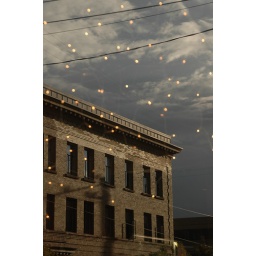
Reflexion of a building in Chinese Restaurant's window